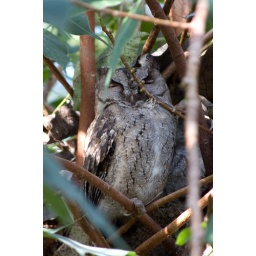
In a tree near the track of an elementary school's athletic field in Jhongsing Village, TW